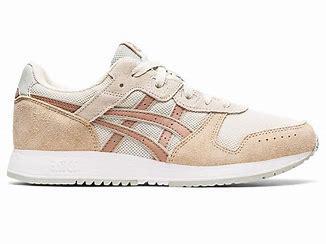
Brand: Asics
Model: Lyte Classic